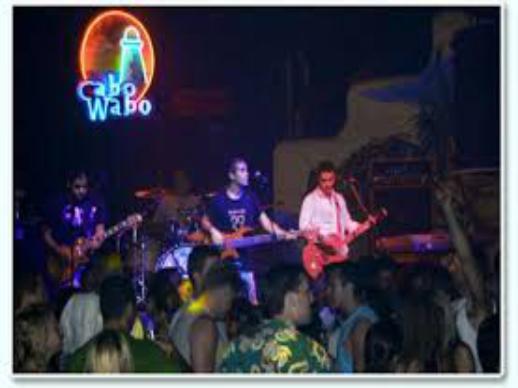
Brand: Cabo Wabo
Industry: Food